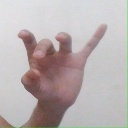
अक्षर: ओ